Violin

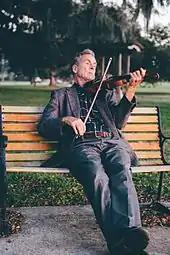
A man playing the violin on a park bench

The violin is played either seated or standing up. Solo players (whether playing alone, with a piano or with an orchestra) play mostly standing up (unless prevented by a physical disability such as in the case of Itzhak Perlman). In contrast, in the orchestra and in chamber music it is usually played seated. In the 2000s and 2010s, some orchestras performing Baroque music (such as the Freiburg Baroque Orchestra) have had all of their violins and violas, solo and ensemble, perform standing up.